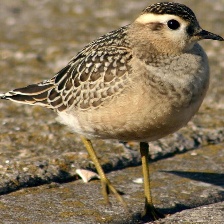
Species: INLAND DOTTEREL
Scientific name: CHARADRIUS AUSTRALIS